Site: brandenburg
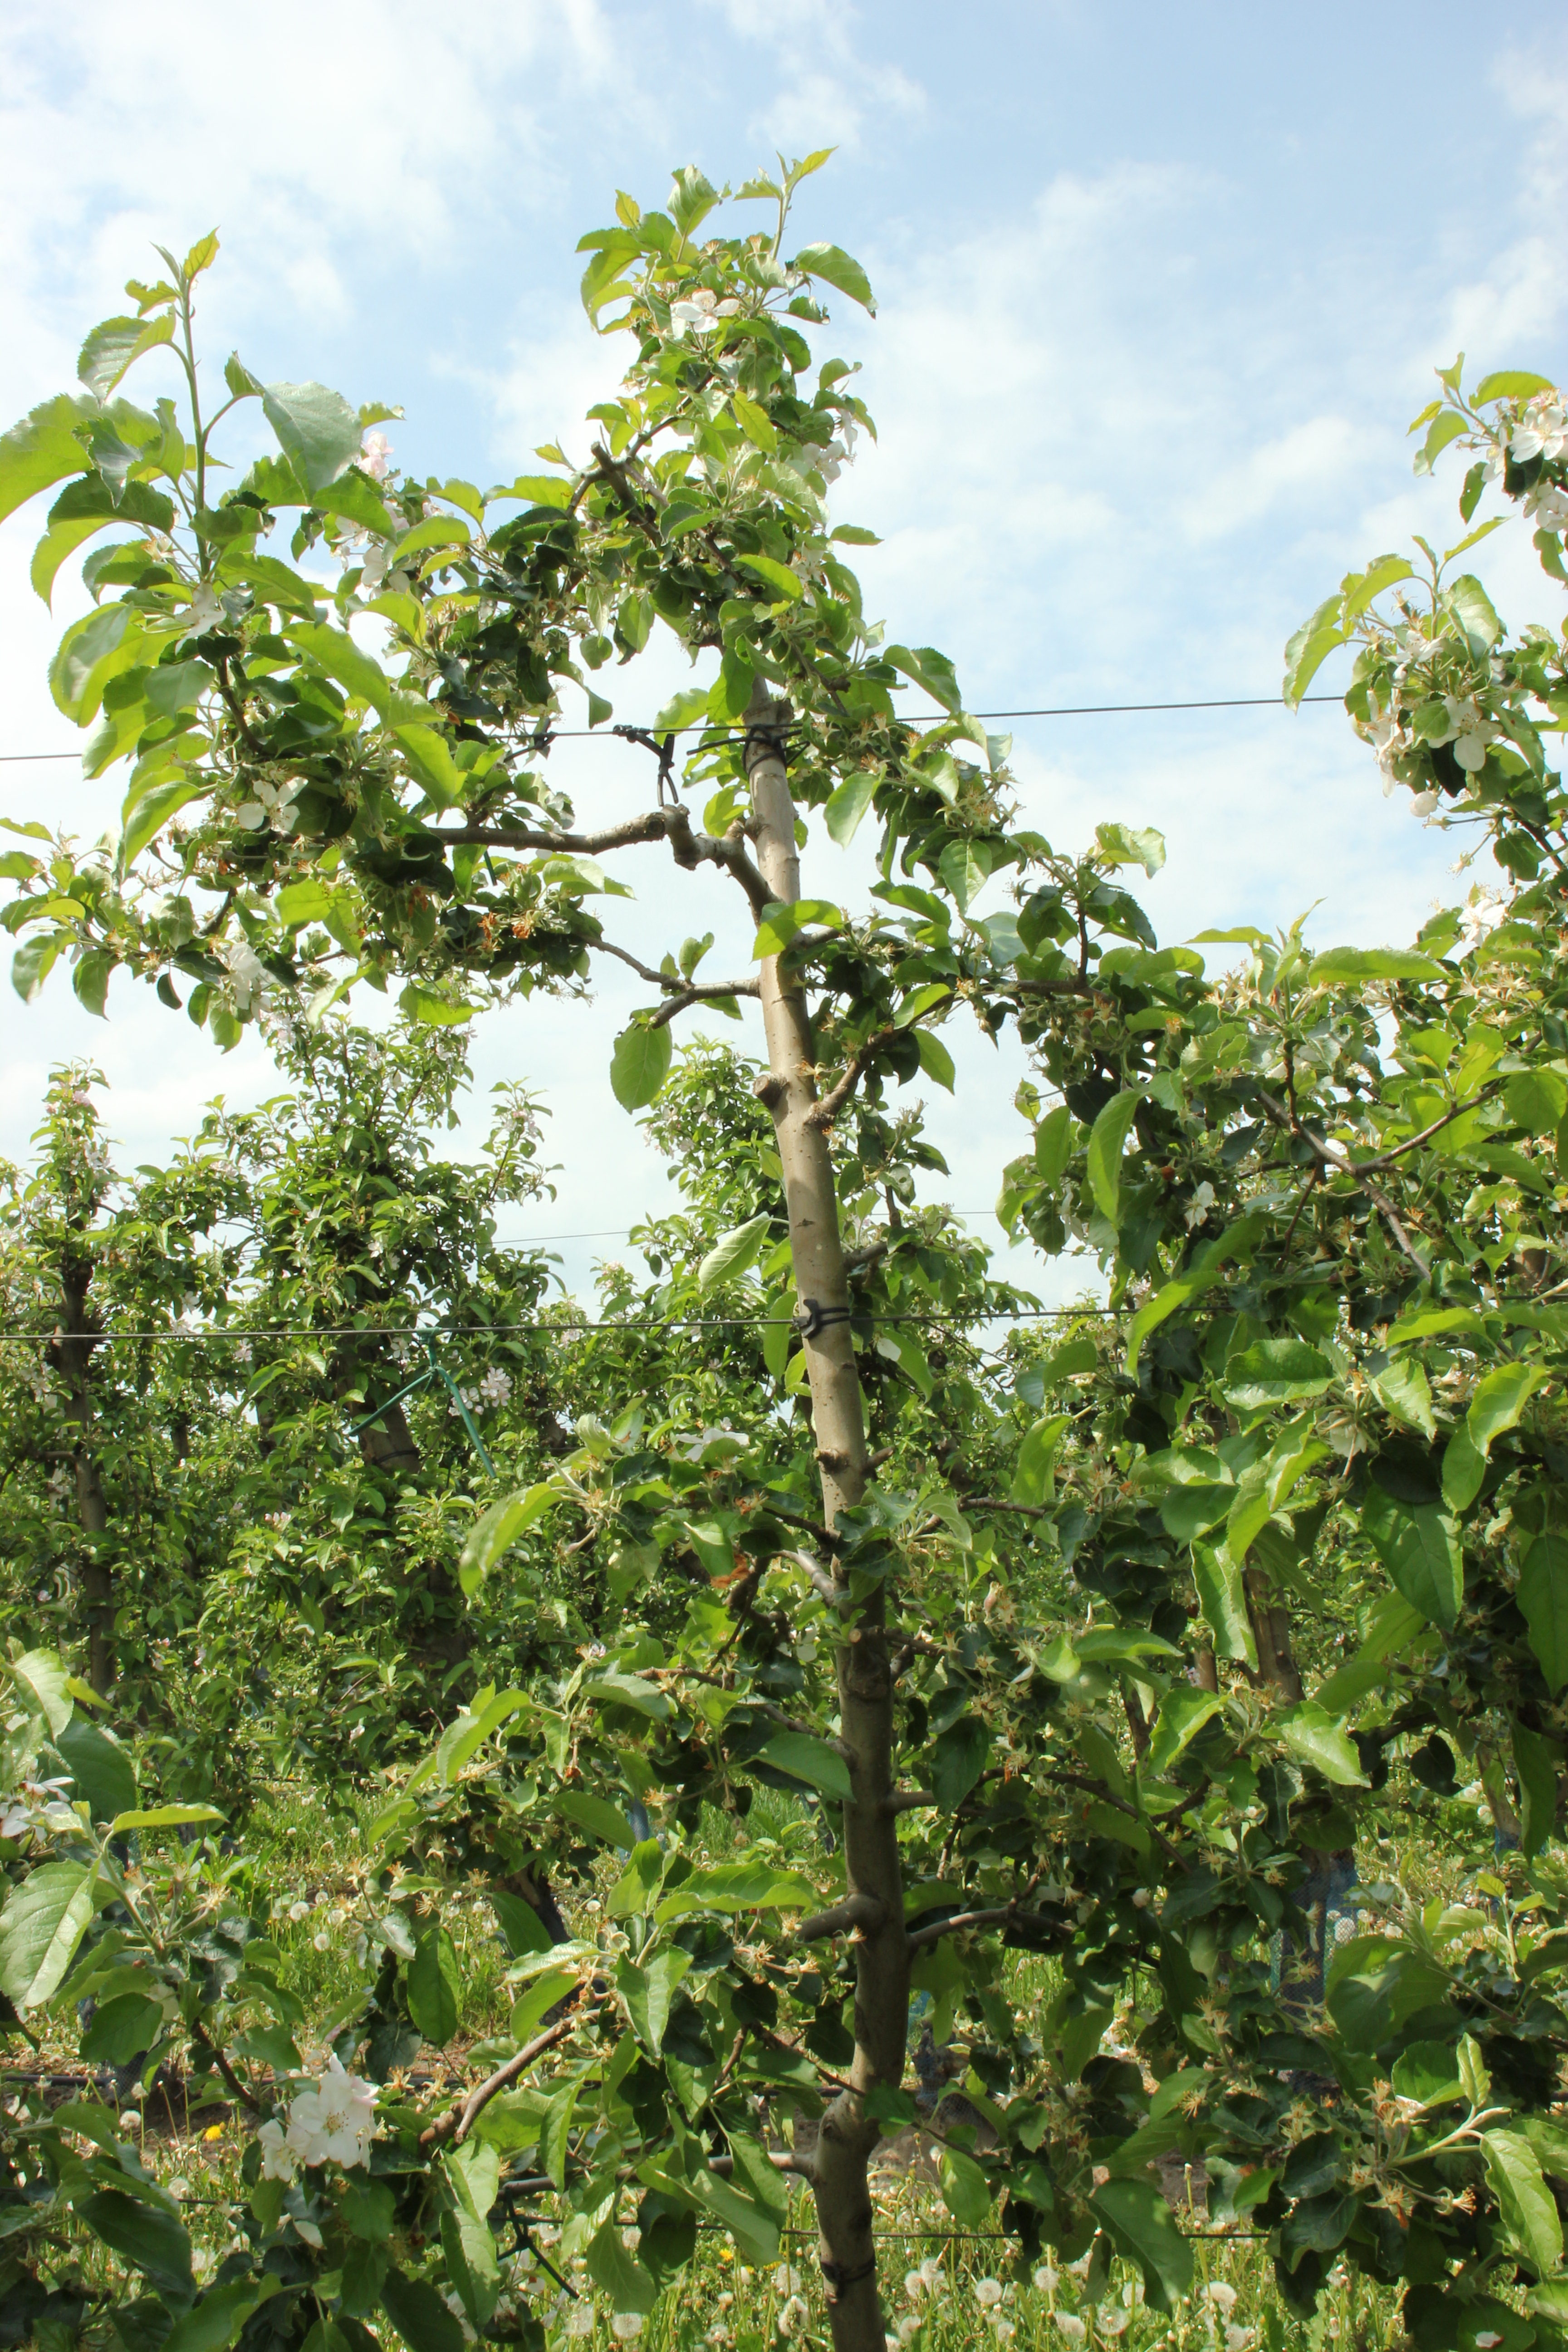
Growth stage (BBCH 67): Flowering